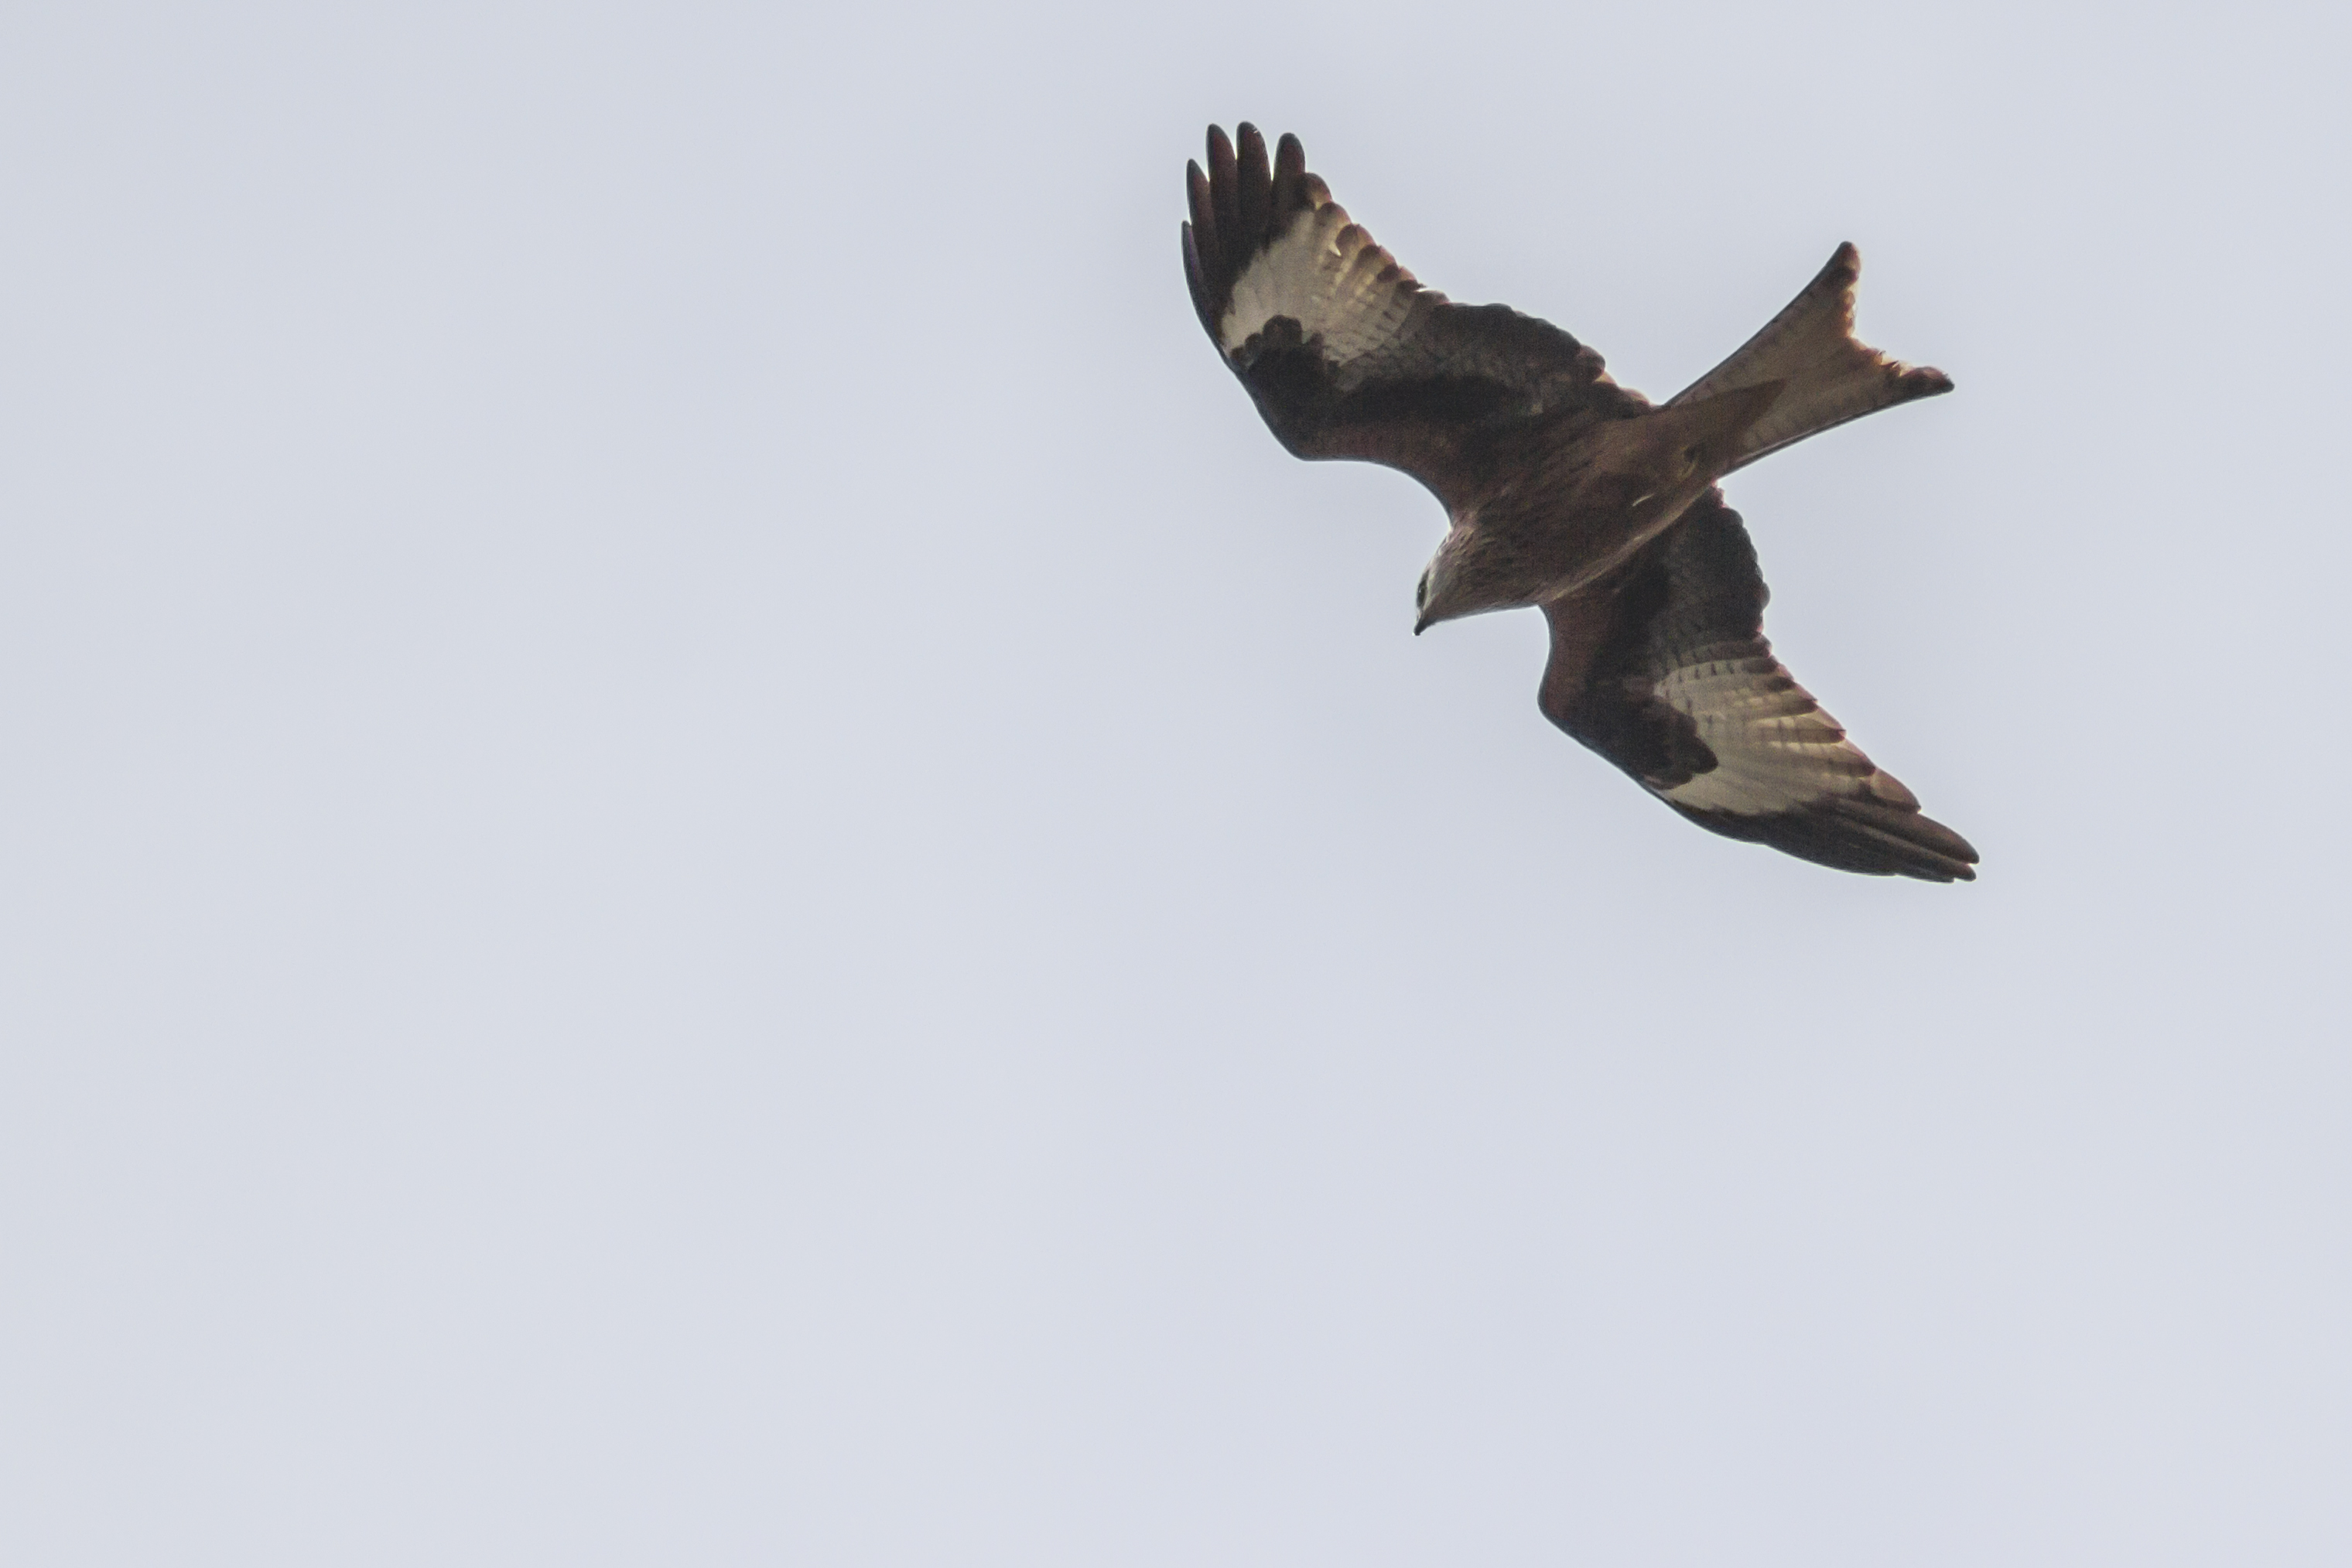
bird, wing, flight, bird of prey, uk, vertebrate, buzzard, peterborough, accipitriformes